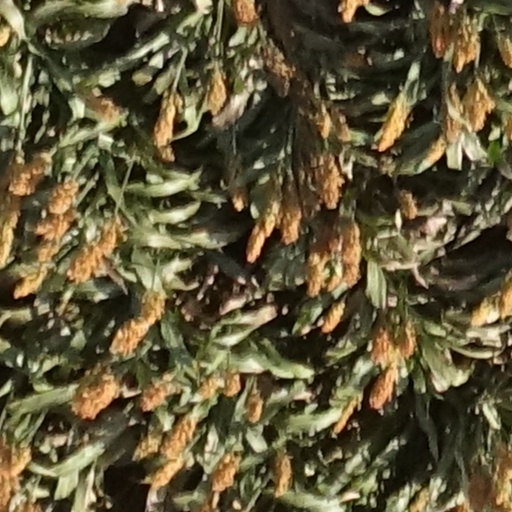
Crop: sorghum